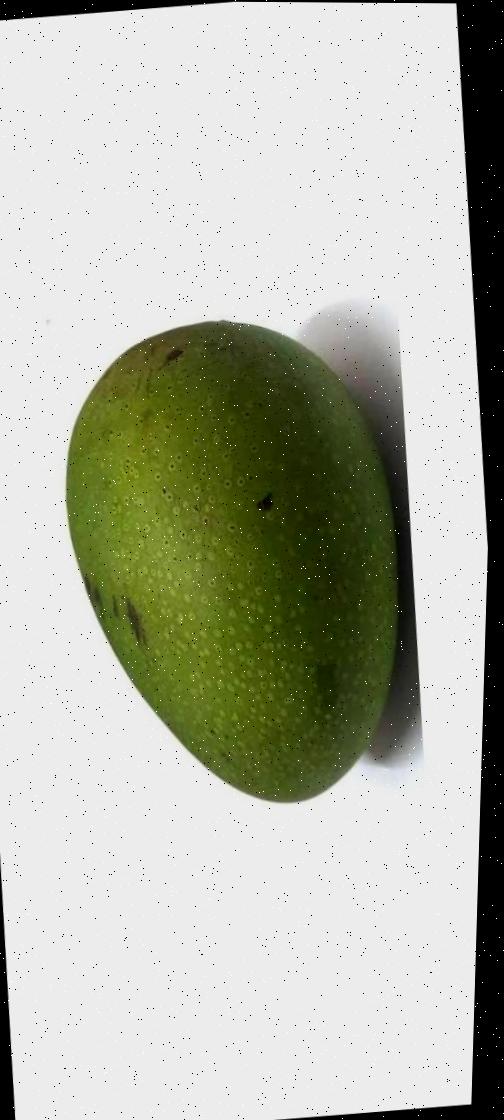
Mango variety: Ashshina Zhinuk